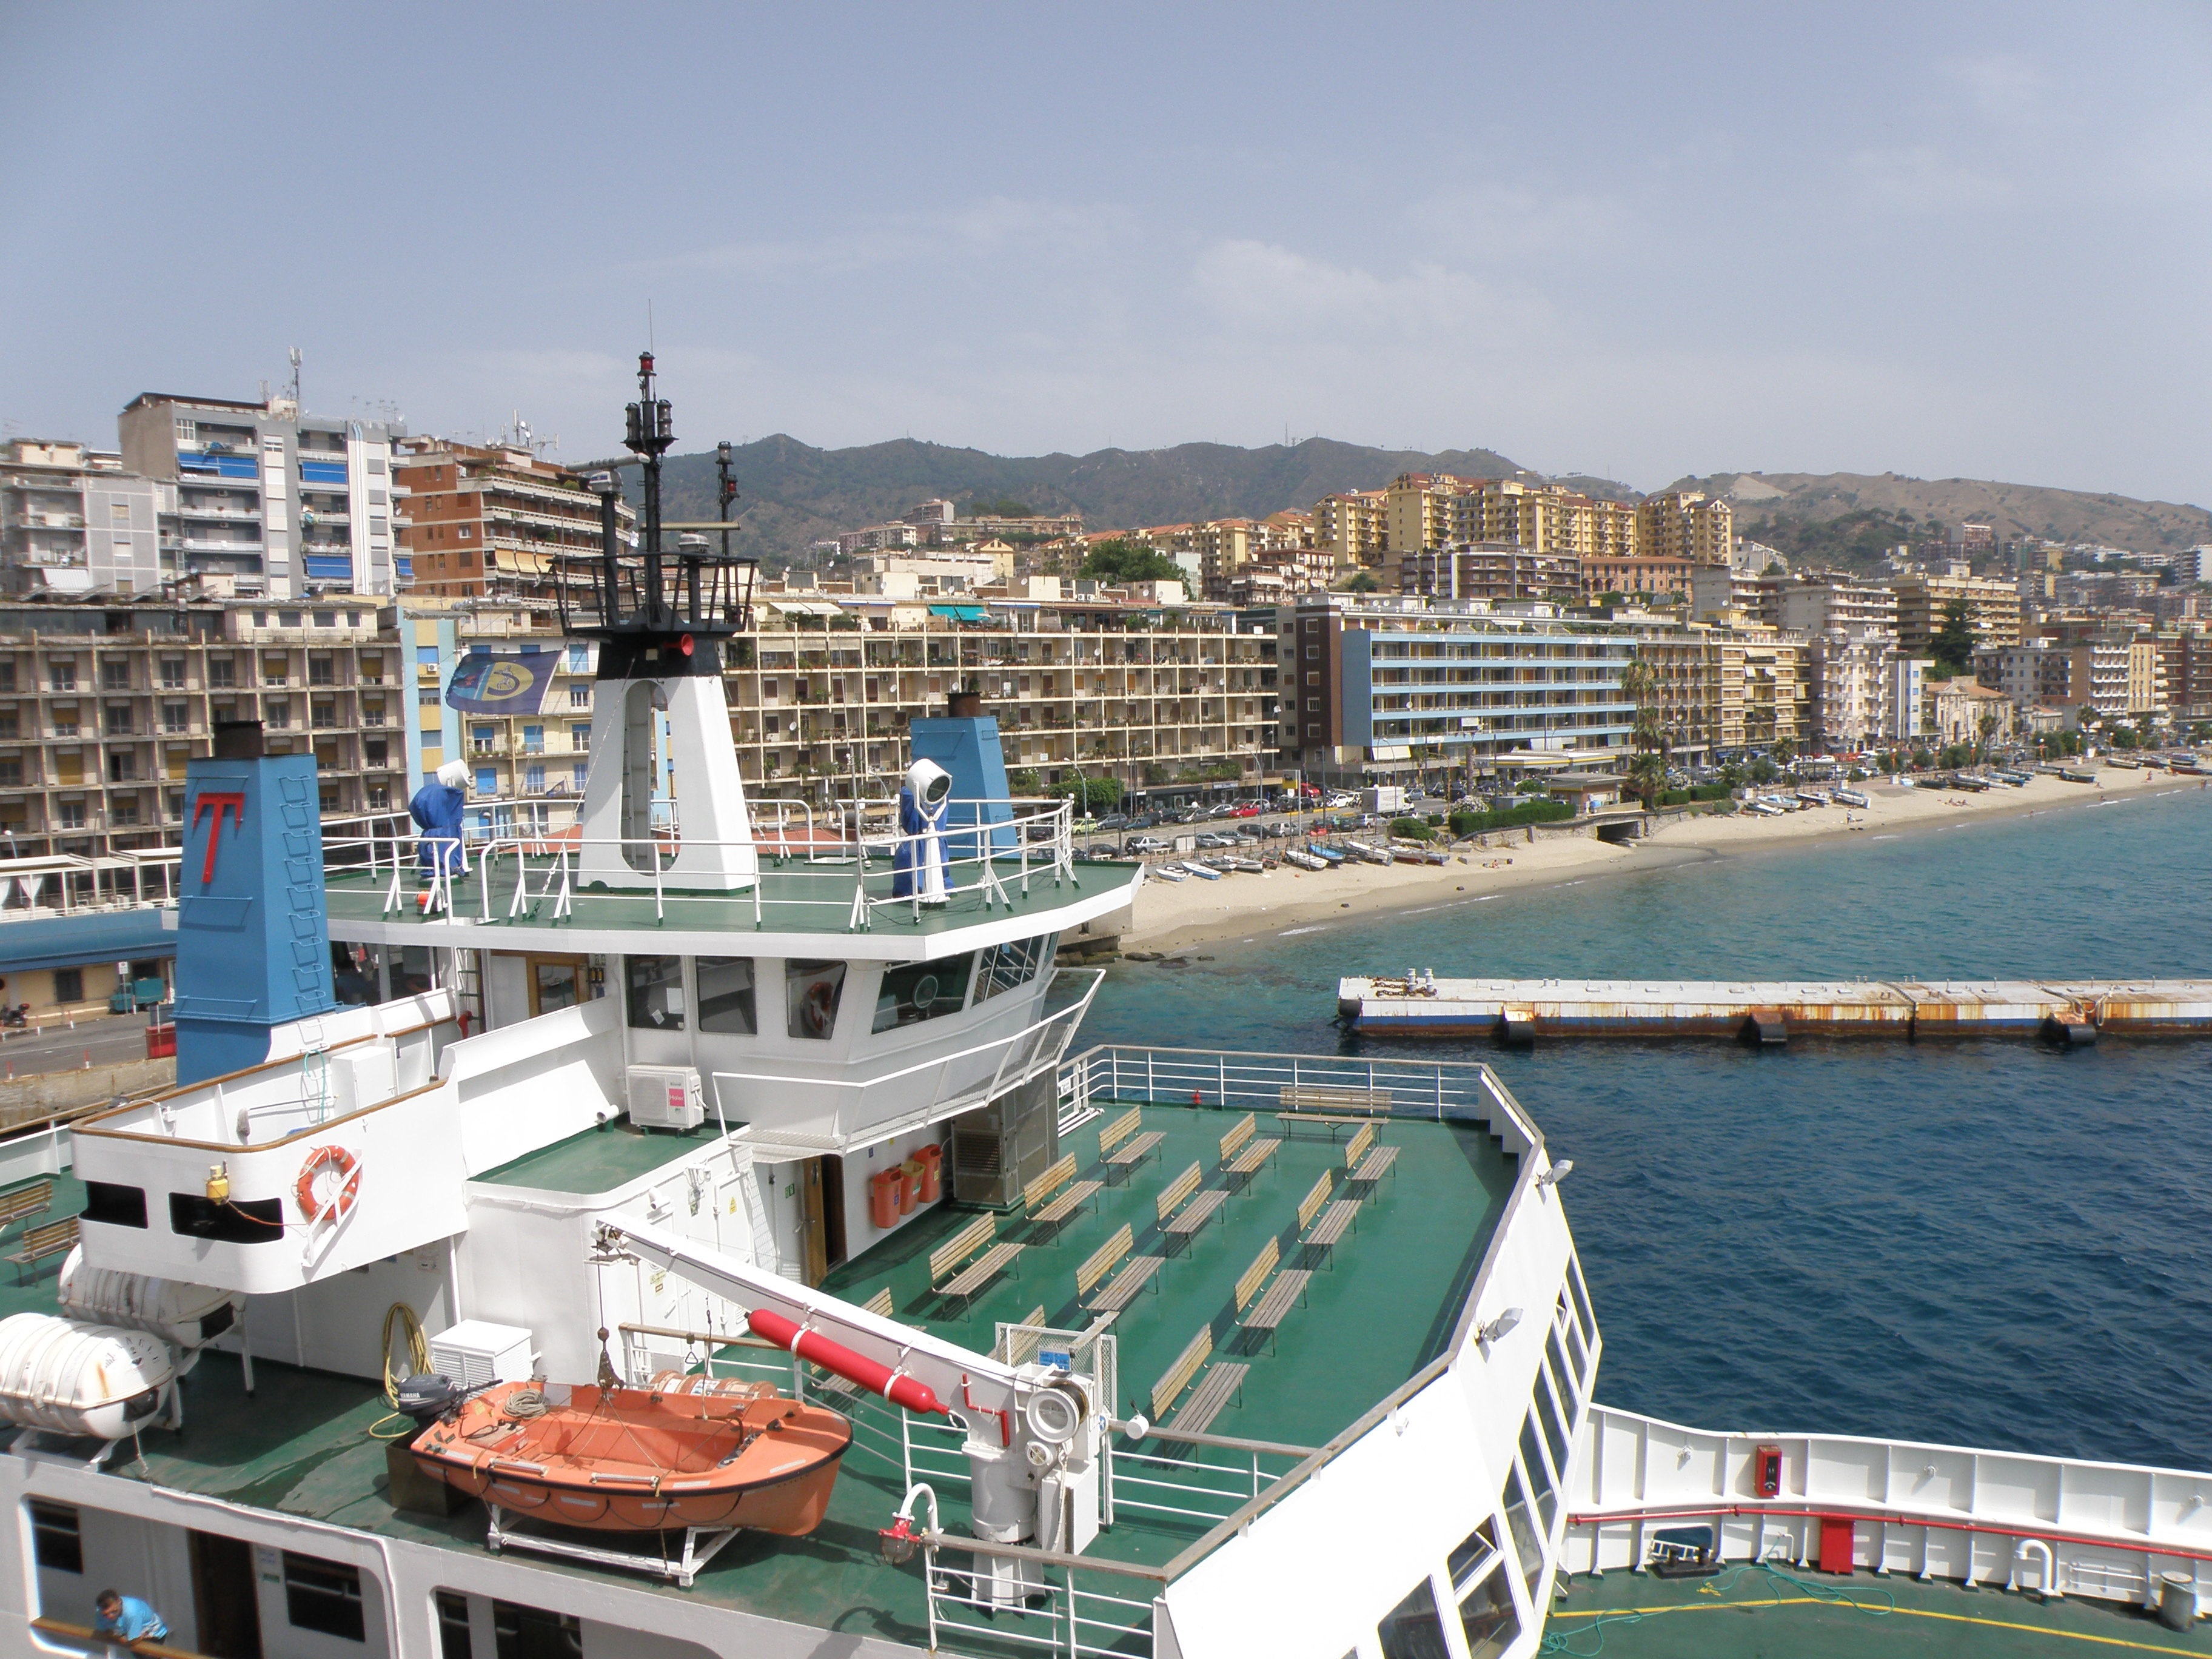
beach, dock, city, ship, vehicle, harbor, marina, port, waterway, ferry, hotel, cruise ship, sicily, passenger ship